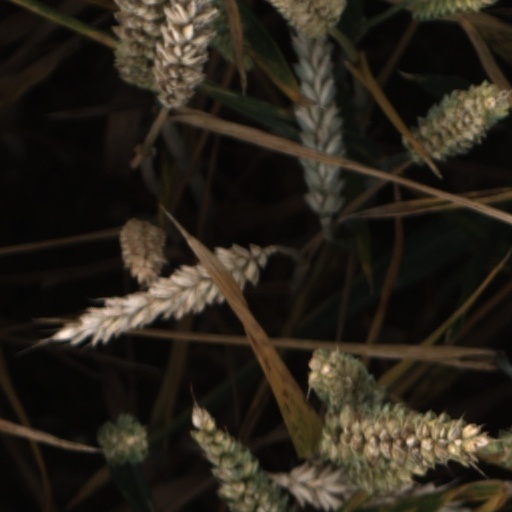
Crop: wheat